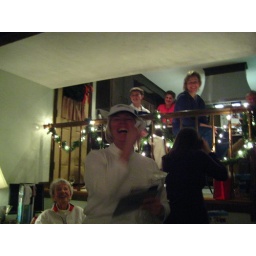
yankee swap: jodie was delighted by the rearview mirror hat